Maryland Terrapins men's lacrosse

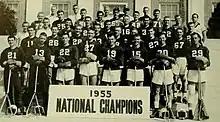
The undefeated 1955 Maryland lacrosse team

The Maryland program started as a club team in 1895. During its early years, Maryland teams competed against the best in lacrosse with games on record against Johns Hopkins, Penn State, Navy, Harvard, Cornell and others.